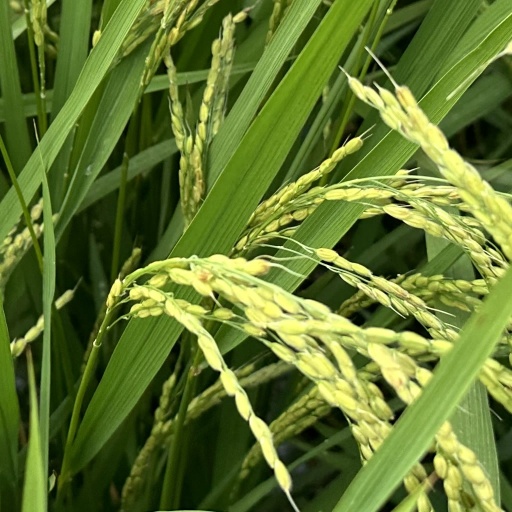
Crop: rice